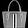
Label: Bag